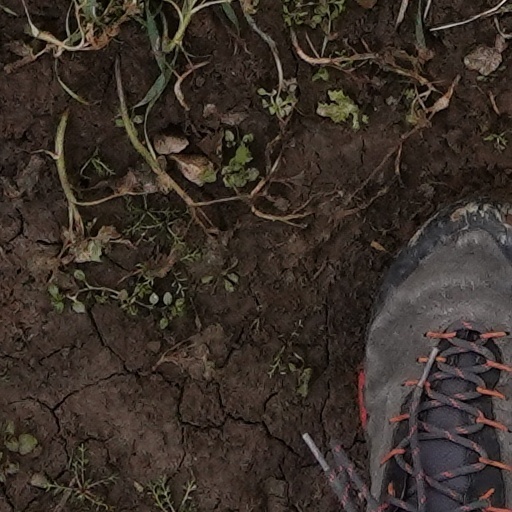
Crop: wheat